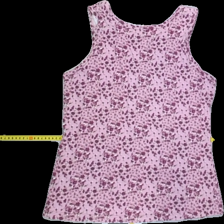
View: back
Type: Tank top
Category: Ladies
Brand: Isolde
Colors: Multicolor, Purple, Green, White
Material: 100%cotton
Pattern: Floral print
Cut: Regular, C-collar
Size: L
Season: Summer
Smell: Major
Price range: <50
Recommended usage: Export